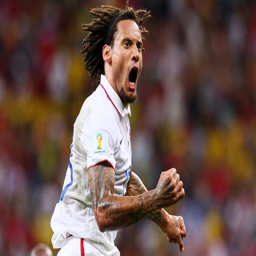
football player celebrates after scoring his team 's first goal